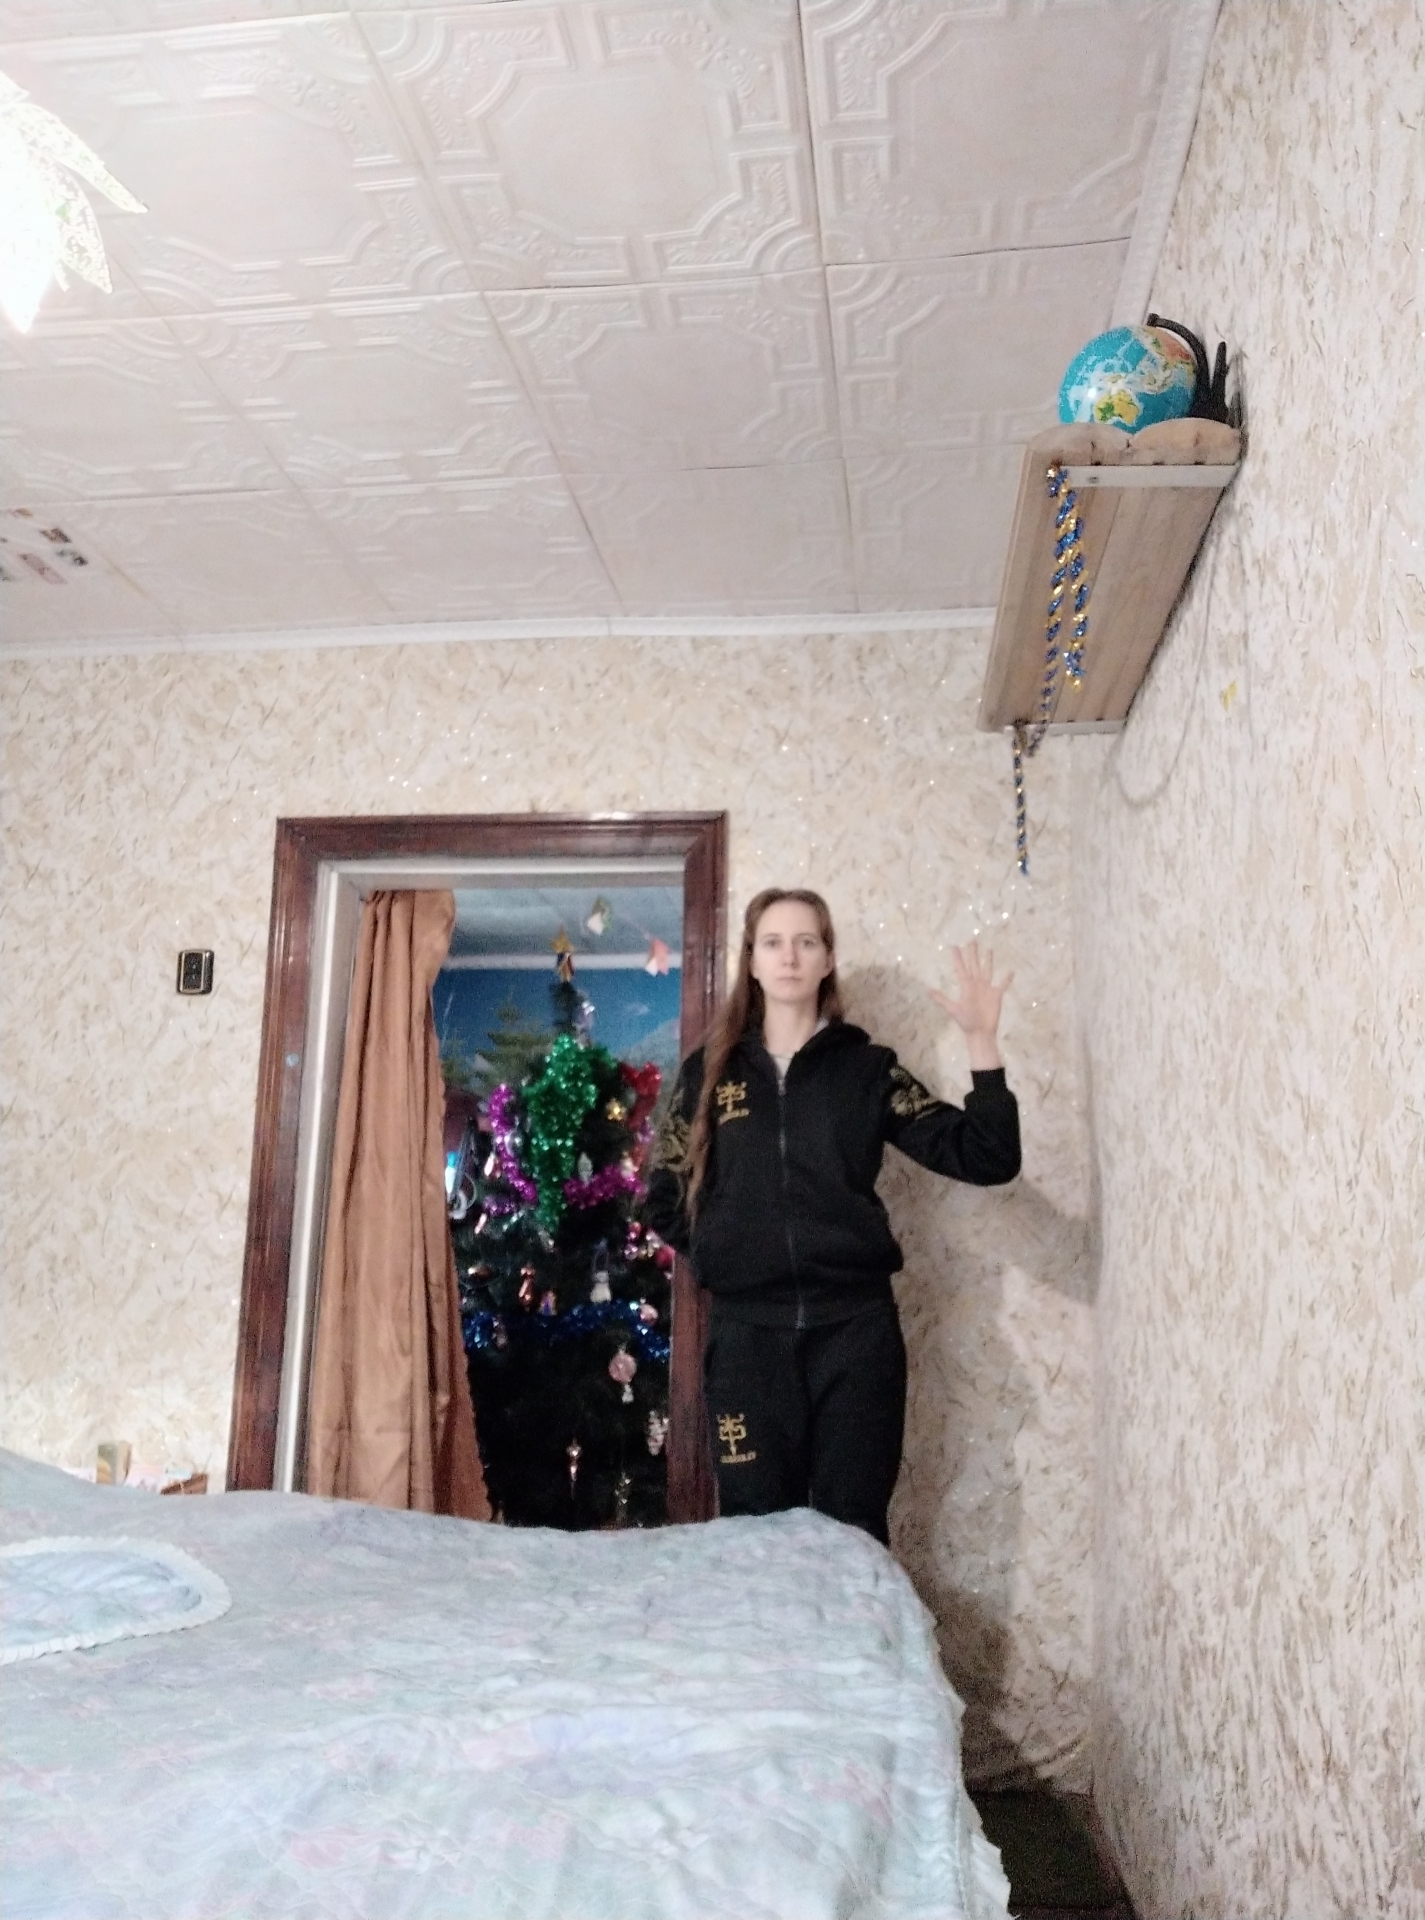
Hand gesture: palm